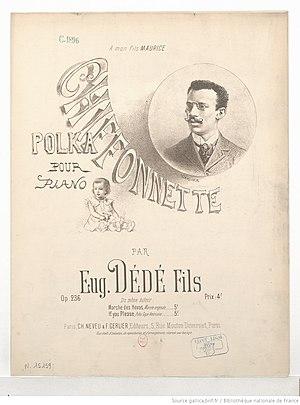
Chiffonnette, polka pour piano d'Eugène Dédé
Arcade Pierre Baptiste Eugène Dédé, est un compositeur et chef d'orchestre français, fils d'Edmond Dédé.